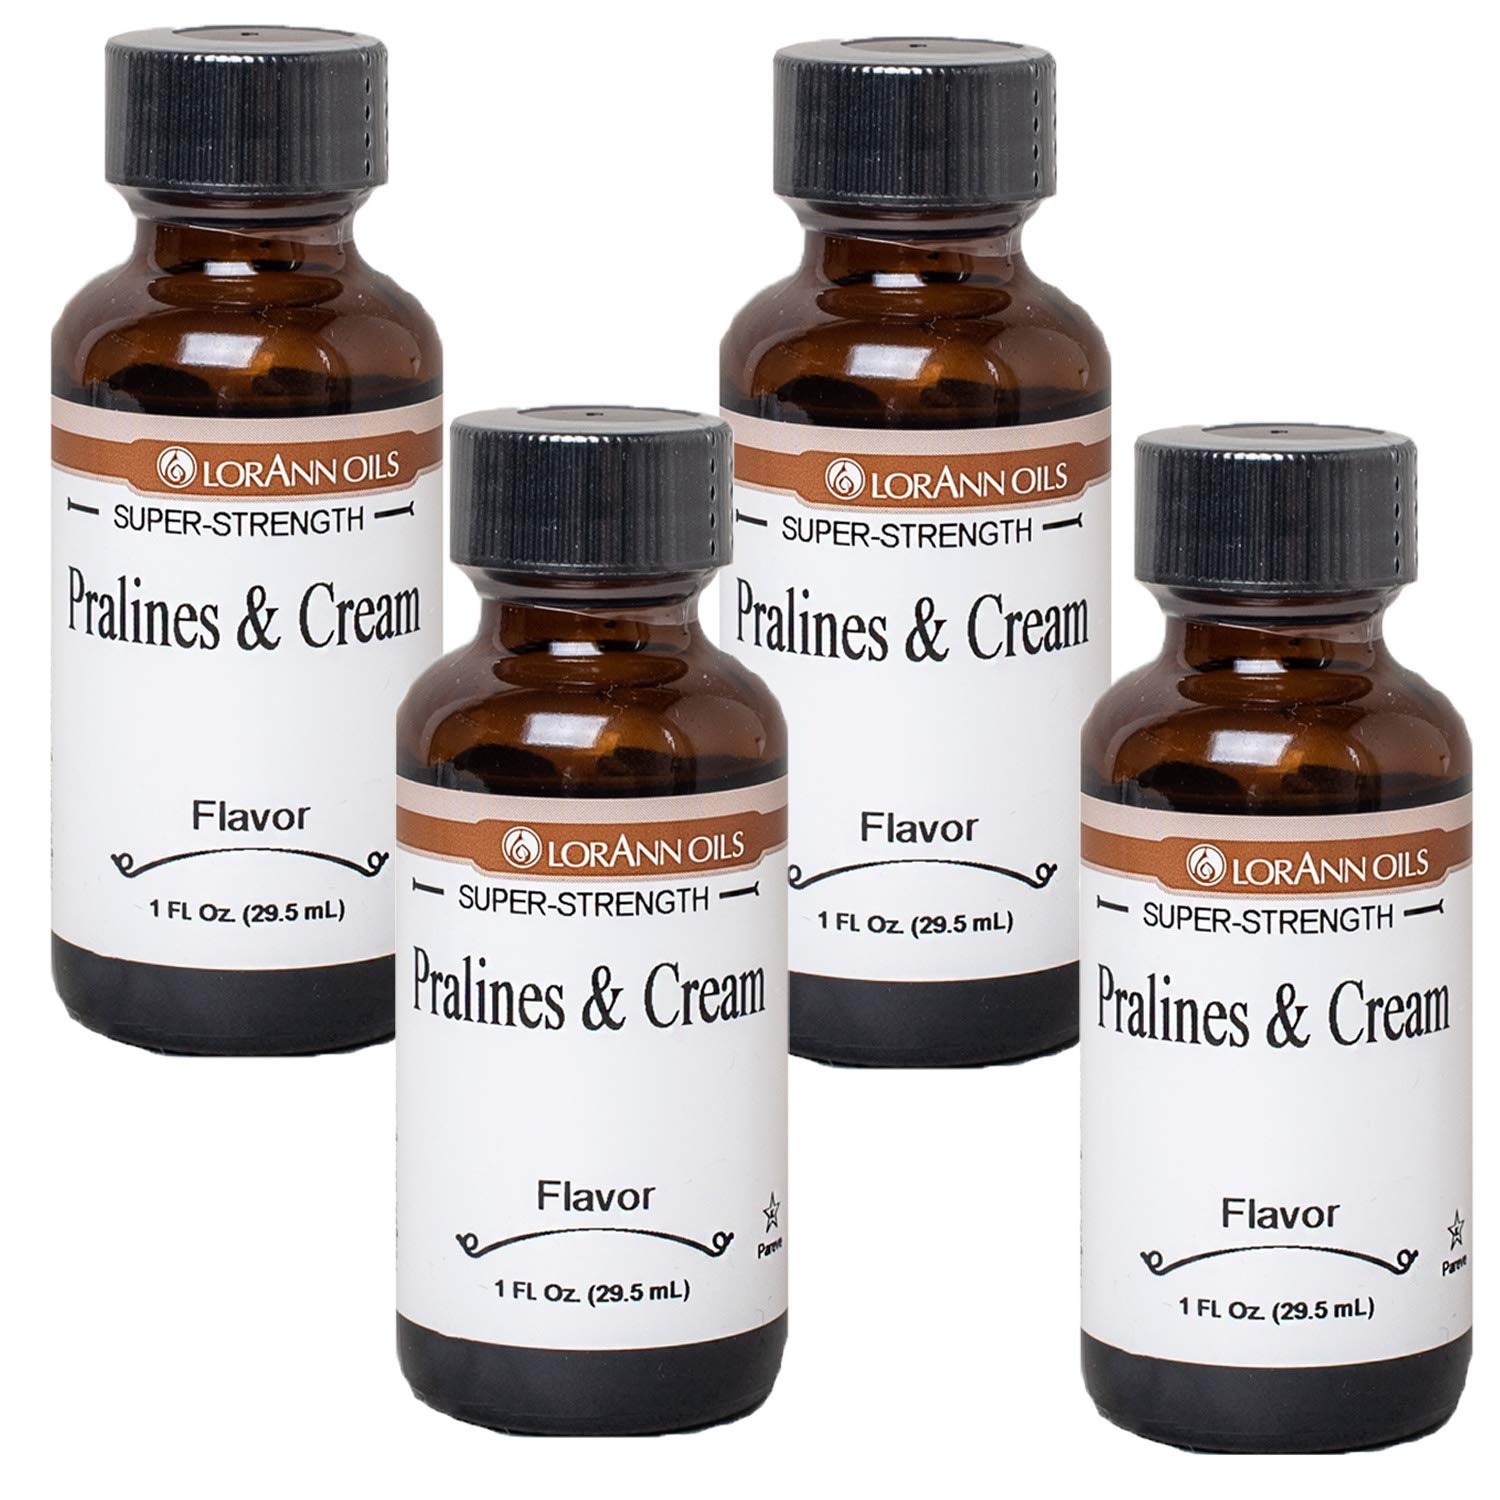
Item Name: LorAnn Pralines and Cream SS Flavor Flavor, 1 ounce bottle - 4 Pack
Bullet Point 1: Pralines and Cream flavoring adds that rich caramel taste and smell to your baking. This brown sugary caramel goodness will enhance any baked dessert. It is your secret to making your food fabulous. SSAppropriate for use in chocolates and coatings. If you experience some thickening, add liquified coconut oil, or cocoa butter to thin/smooth (typical use is ¼ to ½ teaspoon per pound).
Bullet Point 2: Pralines and Cream flavoring adds that rich caramel taste and smell to your baking. This brown sugary caramel goodness will enhance any baked dessert. It is your secret to making your food fabulous. SSAppropriate for use in chocolates and coatings. If you experience some thickening, add liquified coconut oil, or cocoa butter to thin/smooth (typical use is ¼ to ½ teaspoon per pound).
Bullet Point 3: A little goes a long way! LorAnn’s super strength flavors are three to four times the strength of typical baking extracts.
Bullet Point 4: When substituting super strength flavors for extracts, use ¼ to ½ teaspoon for 1 teaspoon of extract.
Bullet Point 5: Typical uses: hard candy, general candy making, cakes, cookies, frosting, ice cream and a wide variety of other baking and confectionery applications.
Bullet Point 6: Kosher - Gluten Free - Made in USA
Value: 4.0
Unit: Fl Oz

Price: 13.165